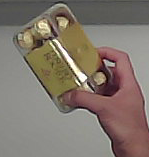
Product: rocher_chocolate